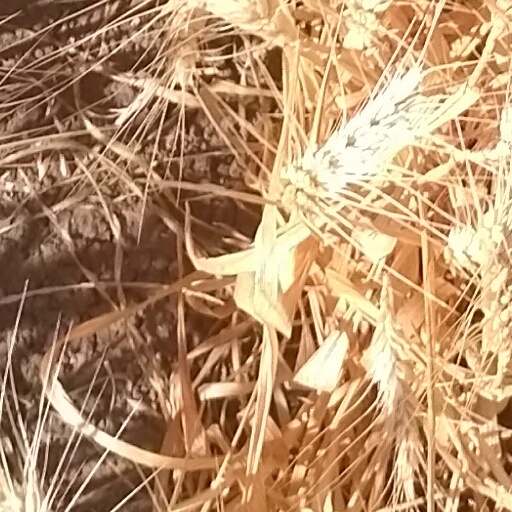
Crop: wheat